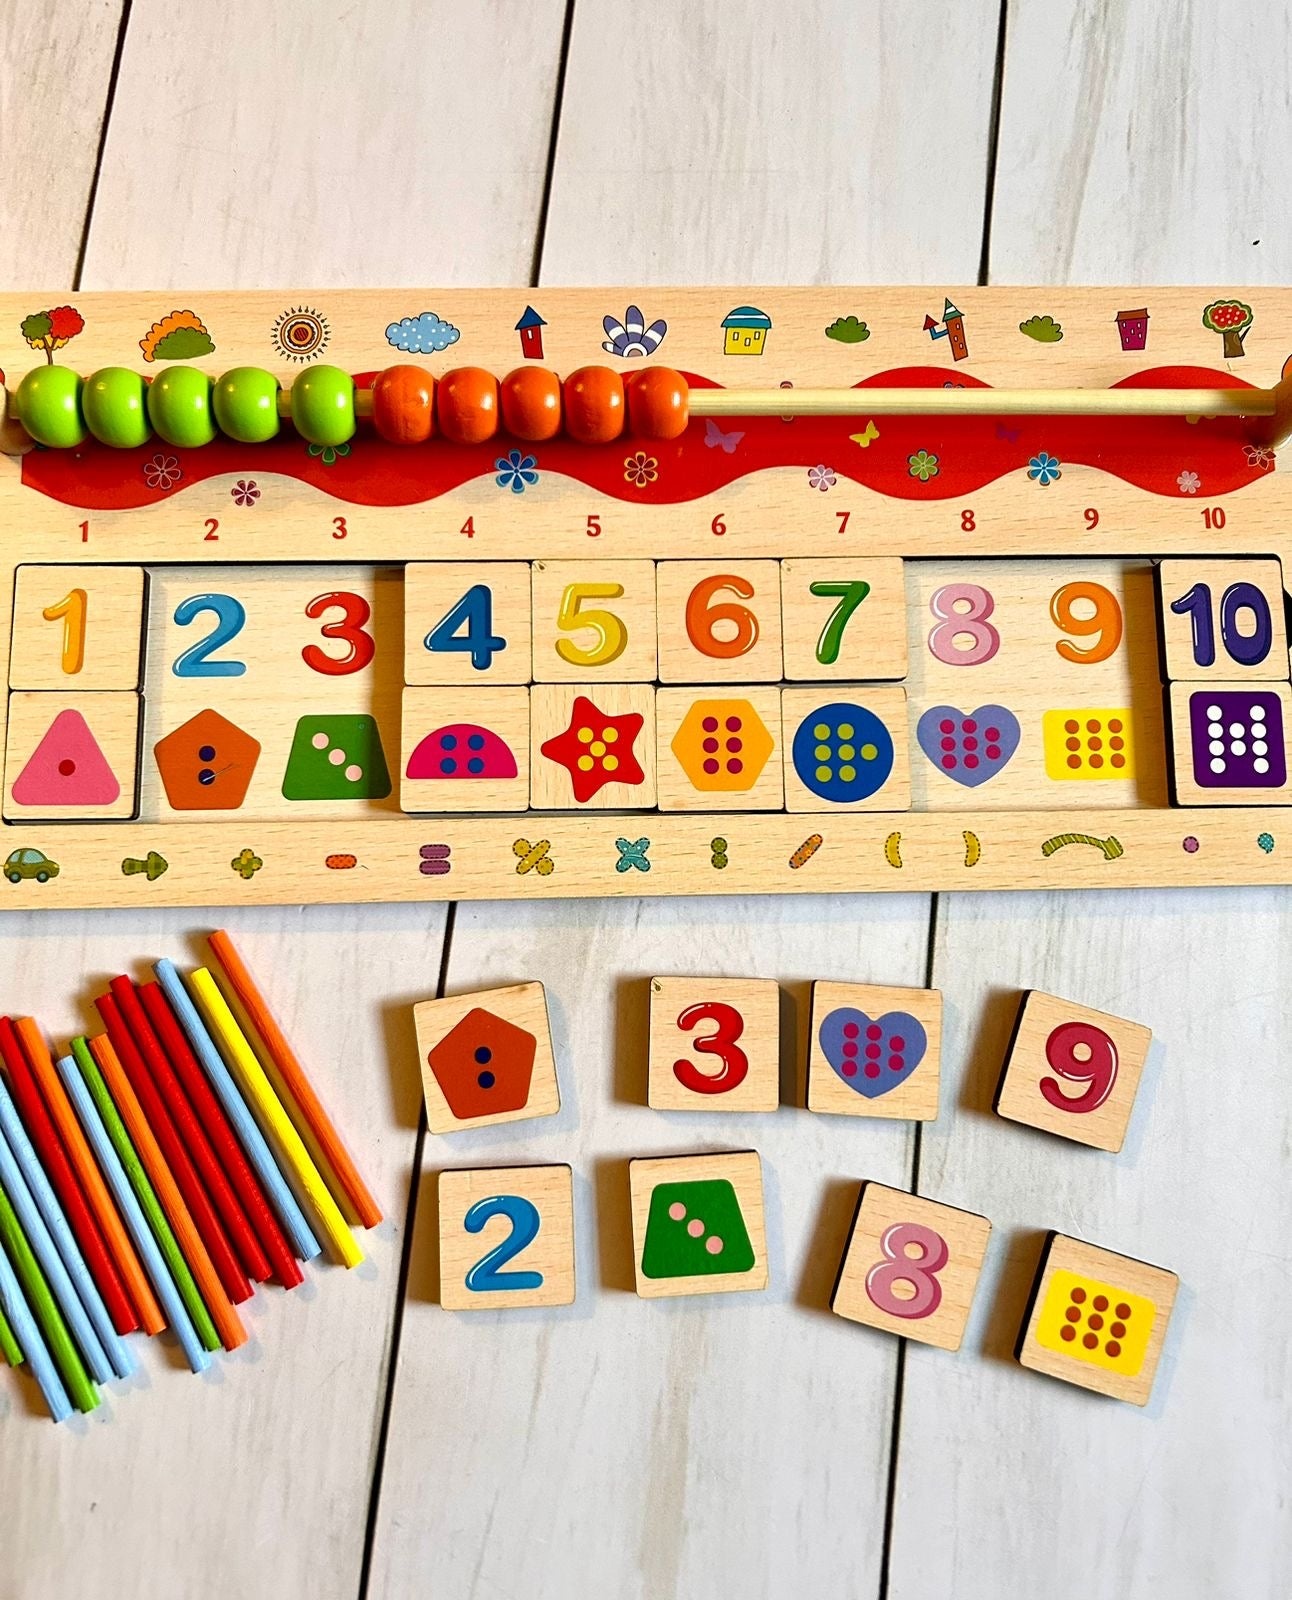
Tablero Abaco y Numeros  CHIKY MARKET
Los juguetes didácticos mas divertidos
Brand: Chiky Market
Category: Toys & Games > Toys > Educational Toys > Toy Abacuses